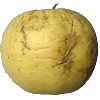
Label: golden_apple